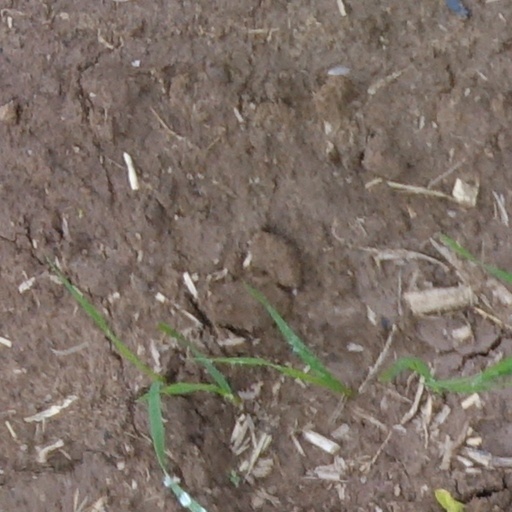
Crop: wheat